Fairlee Manor Camp House

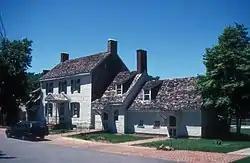

The Fairlee Manor Camp House, now Camp Fairlee, is a historic home located near Fairlee, Kent County, Maryland, United States. It is a "telescoping house" composed of a two-story, three-bay-long brick structure with a -story brick wing and a -story, 3-bay-long plank wing on each side in decreasing height and width. The oldest sections of the house date to 1825–1840. In 1953 Louisa d'Andelot Carpenter donated Fairlee Manor to the Easter Seal Society for Crippled Children and Adults of Delaware, Inc.